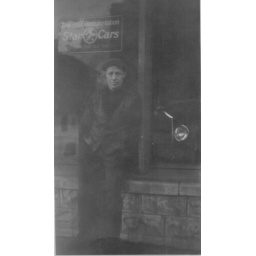
There were alot of car makers before the Great Depression hit in October 1929,check out the sign in the window.